46 South African Brigade

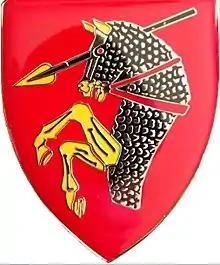

46 South African Brigade was established on April 1, 1999, as part of the restructuring process of the South African Army. Its initial function was to provide a formation headquarters for deployed reserve force elements and support 43 SA Brigade. 46 SA Brigade is a composite brigade consisting of a headquarters in Kensington, Johannesburg and a Brigade Administrative Area at Wallmansthal.